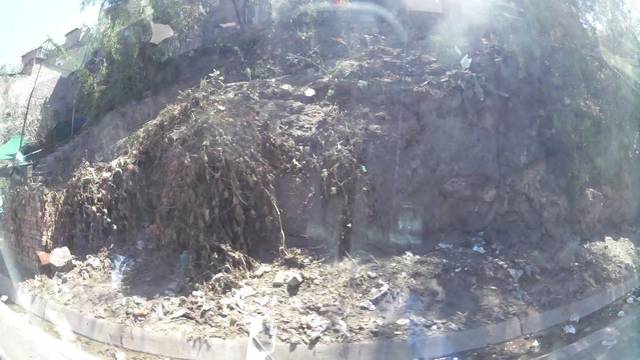
Region: Peru
Coordinates: -13.156, -74.212